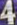
Number: 4